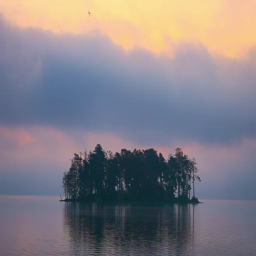
morning small waves over the spooky island in the lake